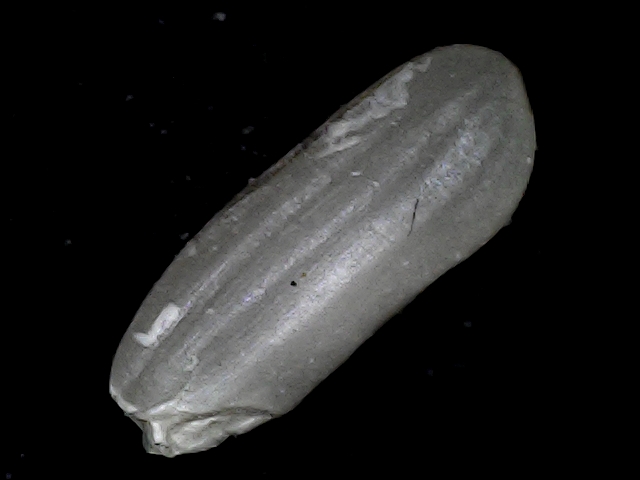
Rice variety: BD79